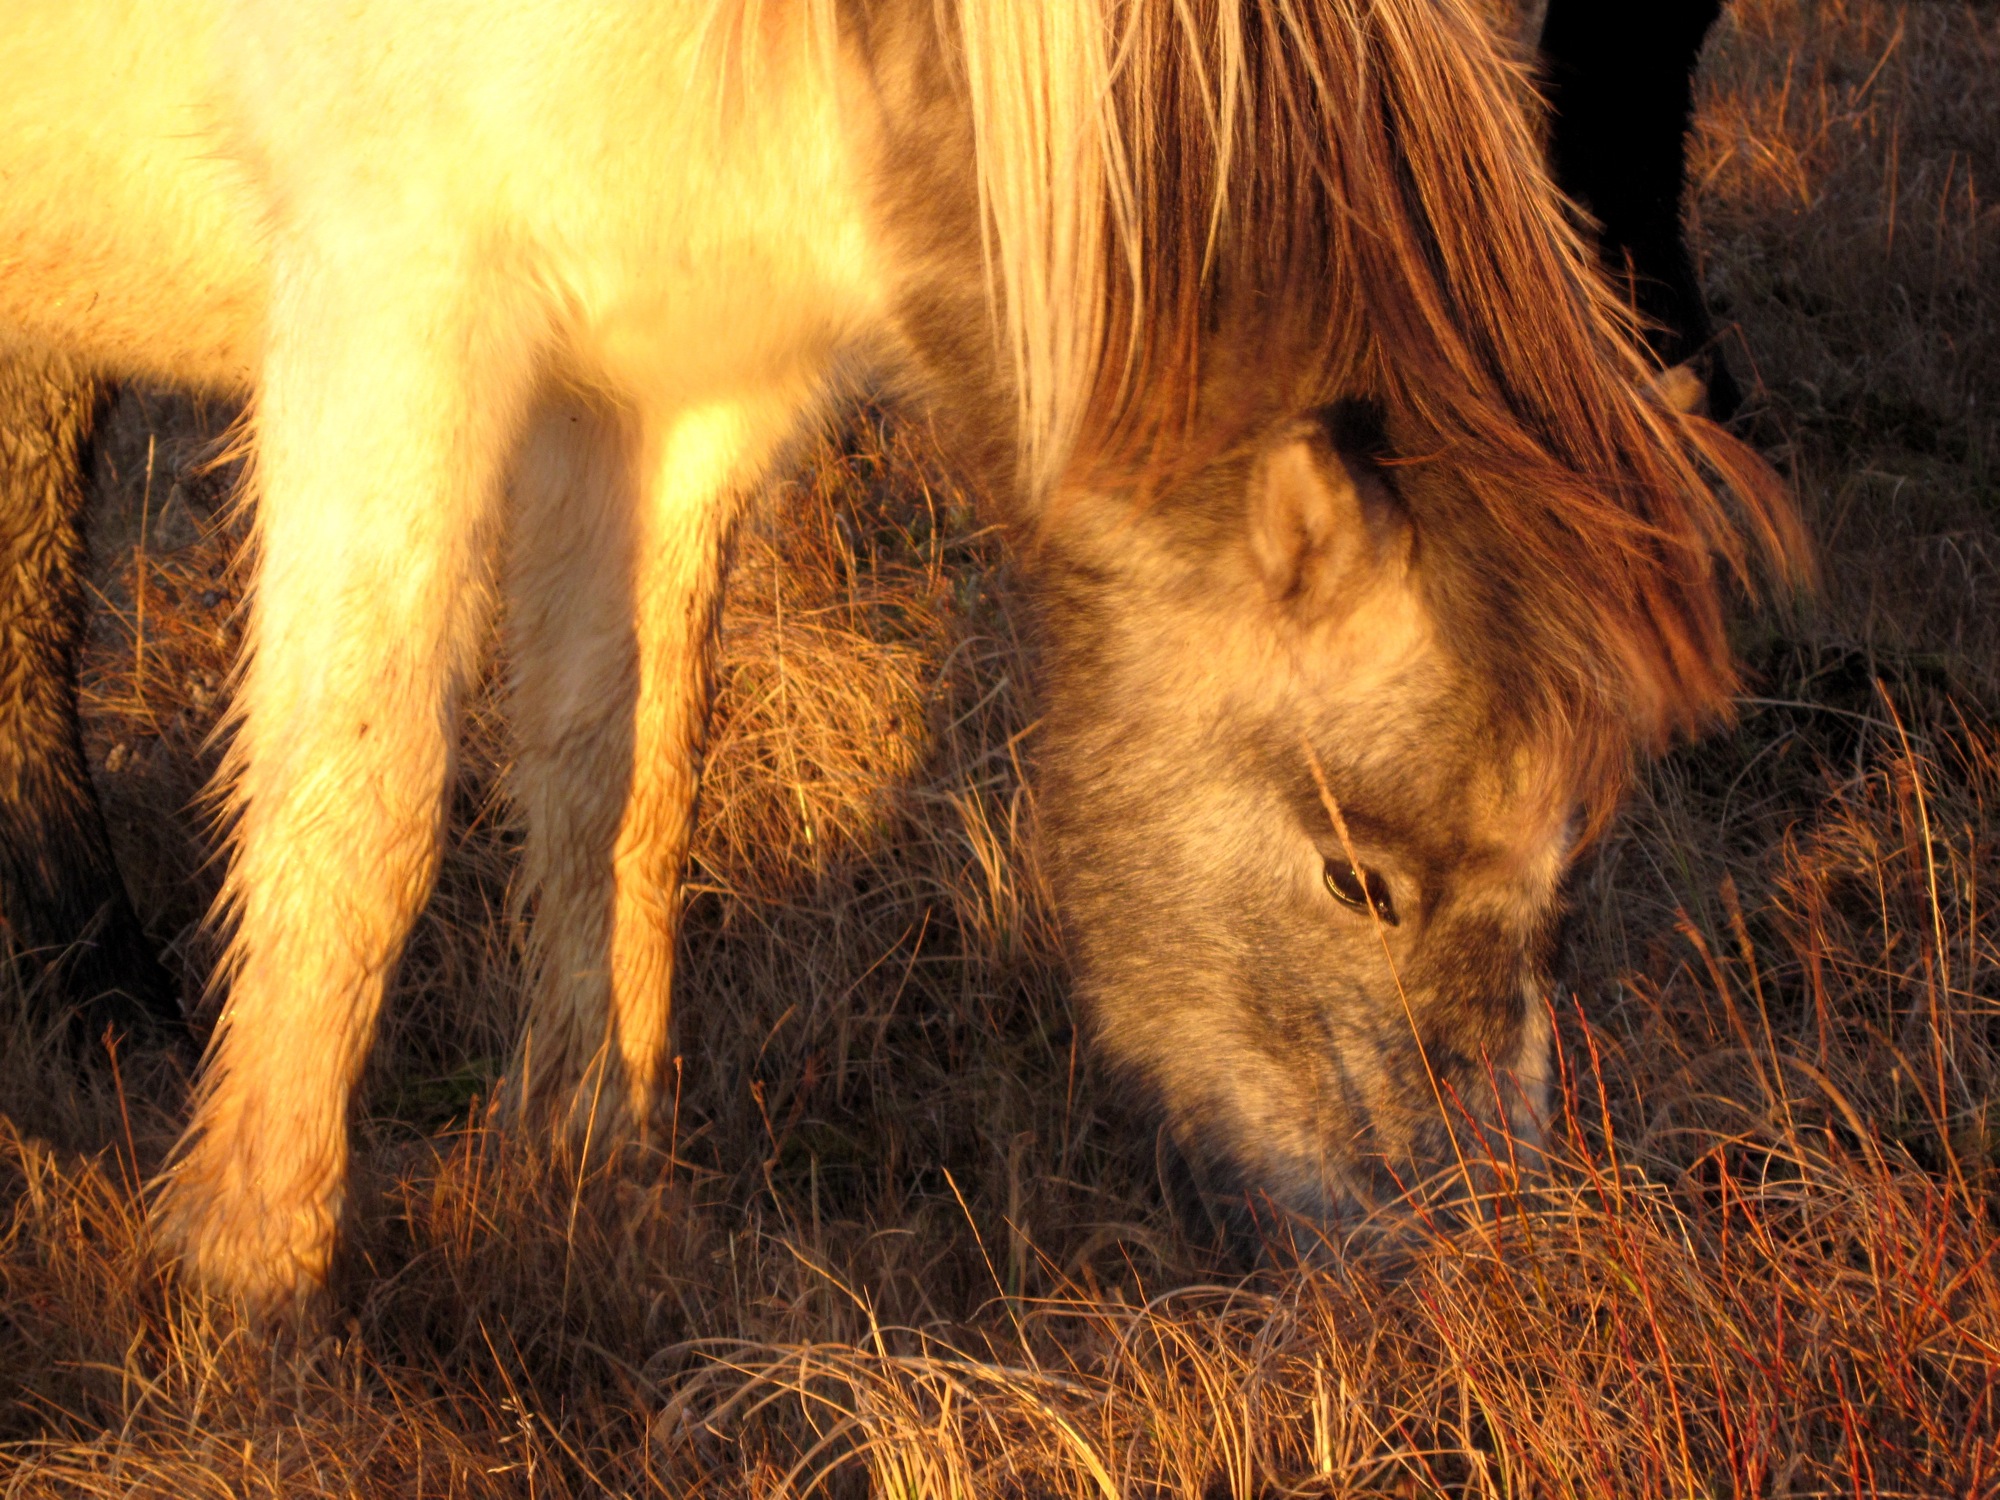
grass, prairie, wildlife, grazing, horse, autumn, mammal, mane, iceland, fauna, lion, close up, skinnhufa, cattle like mammal, horse like mammal, mustang horse